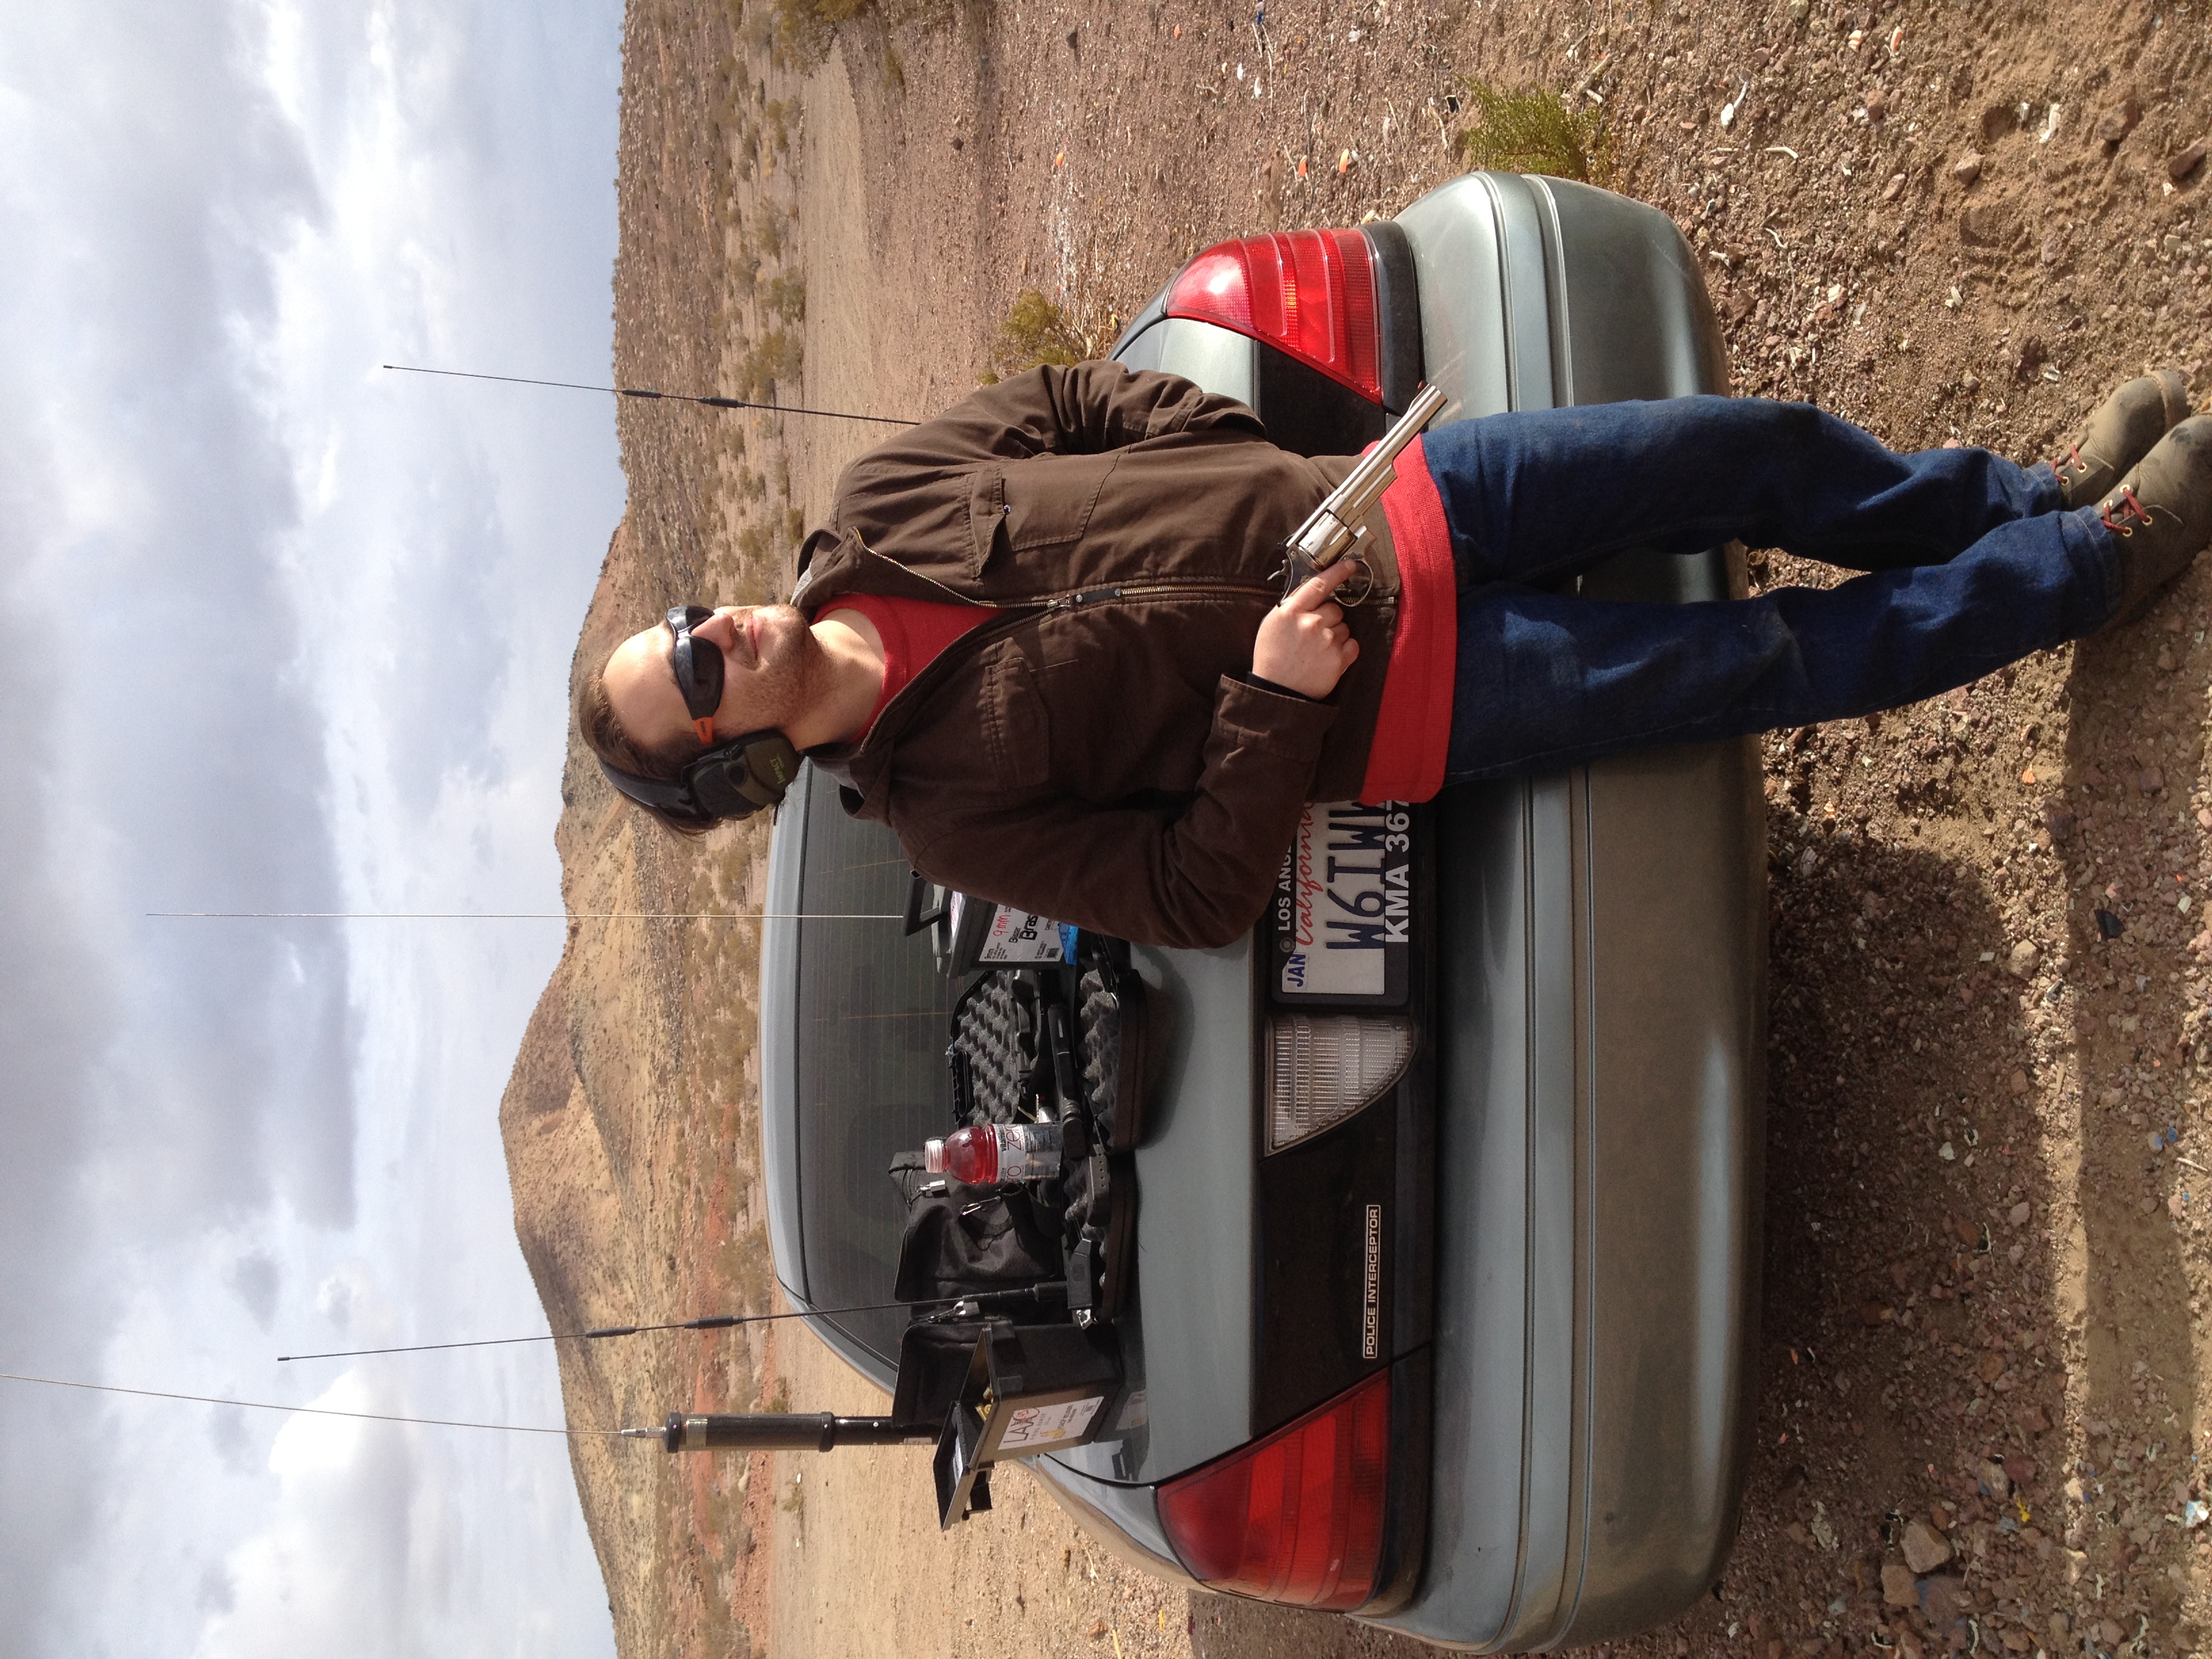
boat, vehicle